Steam locomotive

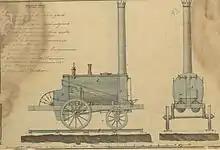
First locomotive in Russia. 1834

Before the arrival of British imports, some domestic steam locomotive prototypes were built and tested in the United States, including John Fitch's miniature prototype. A prominent full sized example was Col. John Steven's "steam wagon" which was demonstrated on a loop of track in Hoboken, New Jersey in 1825.